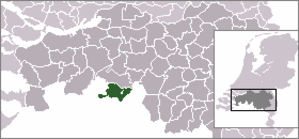
Baerle est une petite ville partagée entre les Pays-Bas et la Belgique. Elle est divisée entre les municipalités de :